KTVT

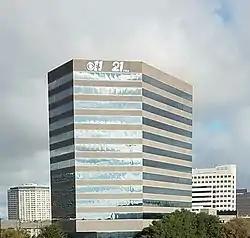
CBS Tower in north Dallas, which houses the Dallas bureau and certain business offices for KTVT/KTXA.

Gradually throughout the late 1990s, the station began taking on the look and format of a major network affiliate, expanding its local news programming and replacing the sitcoms that initially occupied its weekday schedule with more first-run syndicated newsmagazines and game shows. For much of the next decade, KTVT's sign-on to sign-off viewership averaged in fourth place, even as CBS rebounded in the ratings nationally after the network acquired the rights to the NFL's American Football Conference (AFC) from NBC in 1998; though the station would grow into a reasonably stronger position as a CBS affiliate compared to KSTW, which terminated its agreement with CBS in March 1997. (Cox Enterprises bought KSTW two months earlier, only to trade it to the Paramount Stations Group in exchange for KIRO, resulting in KSTW becoming a UPN owned-and-operated station and KIRO rejoining CBS, to resolve an ownership conflict with rival KING-TV that was created by Belo's purchase of The Providence Journal Company.)